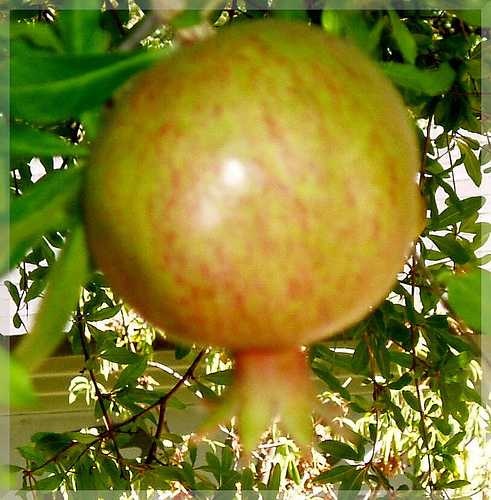
Label: Pomegranate